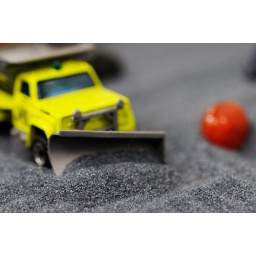
A &amp;quot;Hot Wheels&amp;quot; dump truck with a front blade, plowing through sand in a Zen Rock Garden.